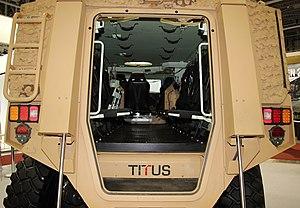
Le Titus est un véhicule de transport de troupes tout-terrain, conçu en France par Nexter Systems.